Cul-de-sac (2010 film)

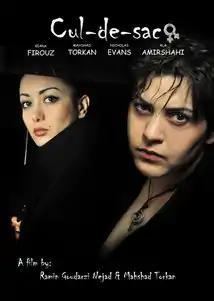

Cul-de-sac is a feature film produced by Ramin Goudarzinejad and Mahshad Torkan, Iranian human rights activists and filmmakers based in London. It premiered on 20 May 2010. The film is focused on the plight of homosexuals — in this case, lesbians — in Iran.